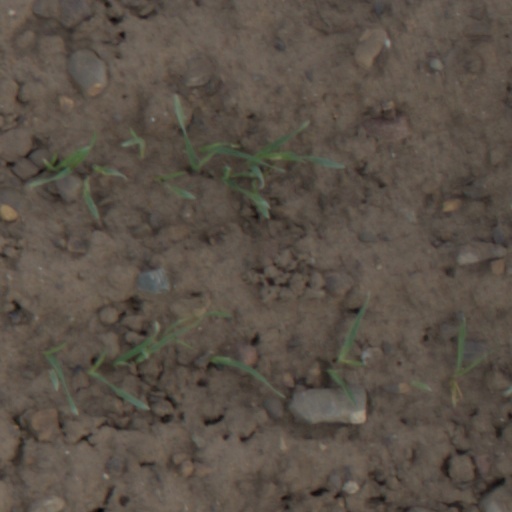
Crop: wheat